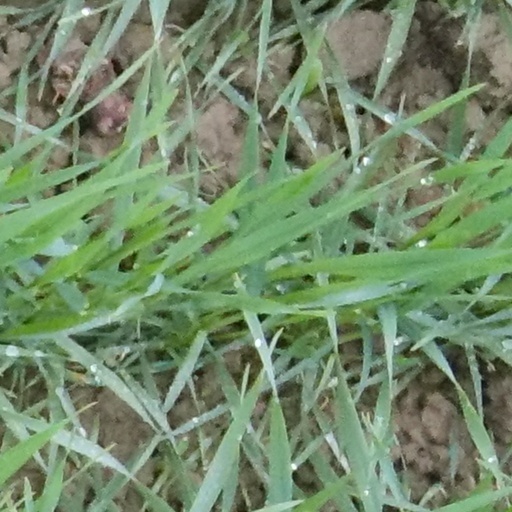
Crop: wheat